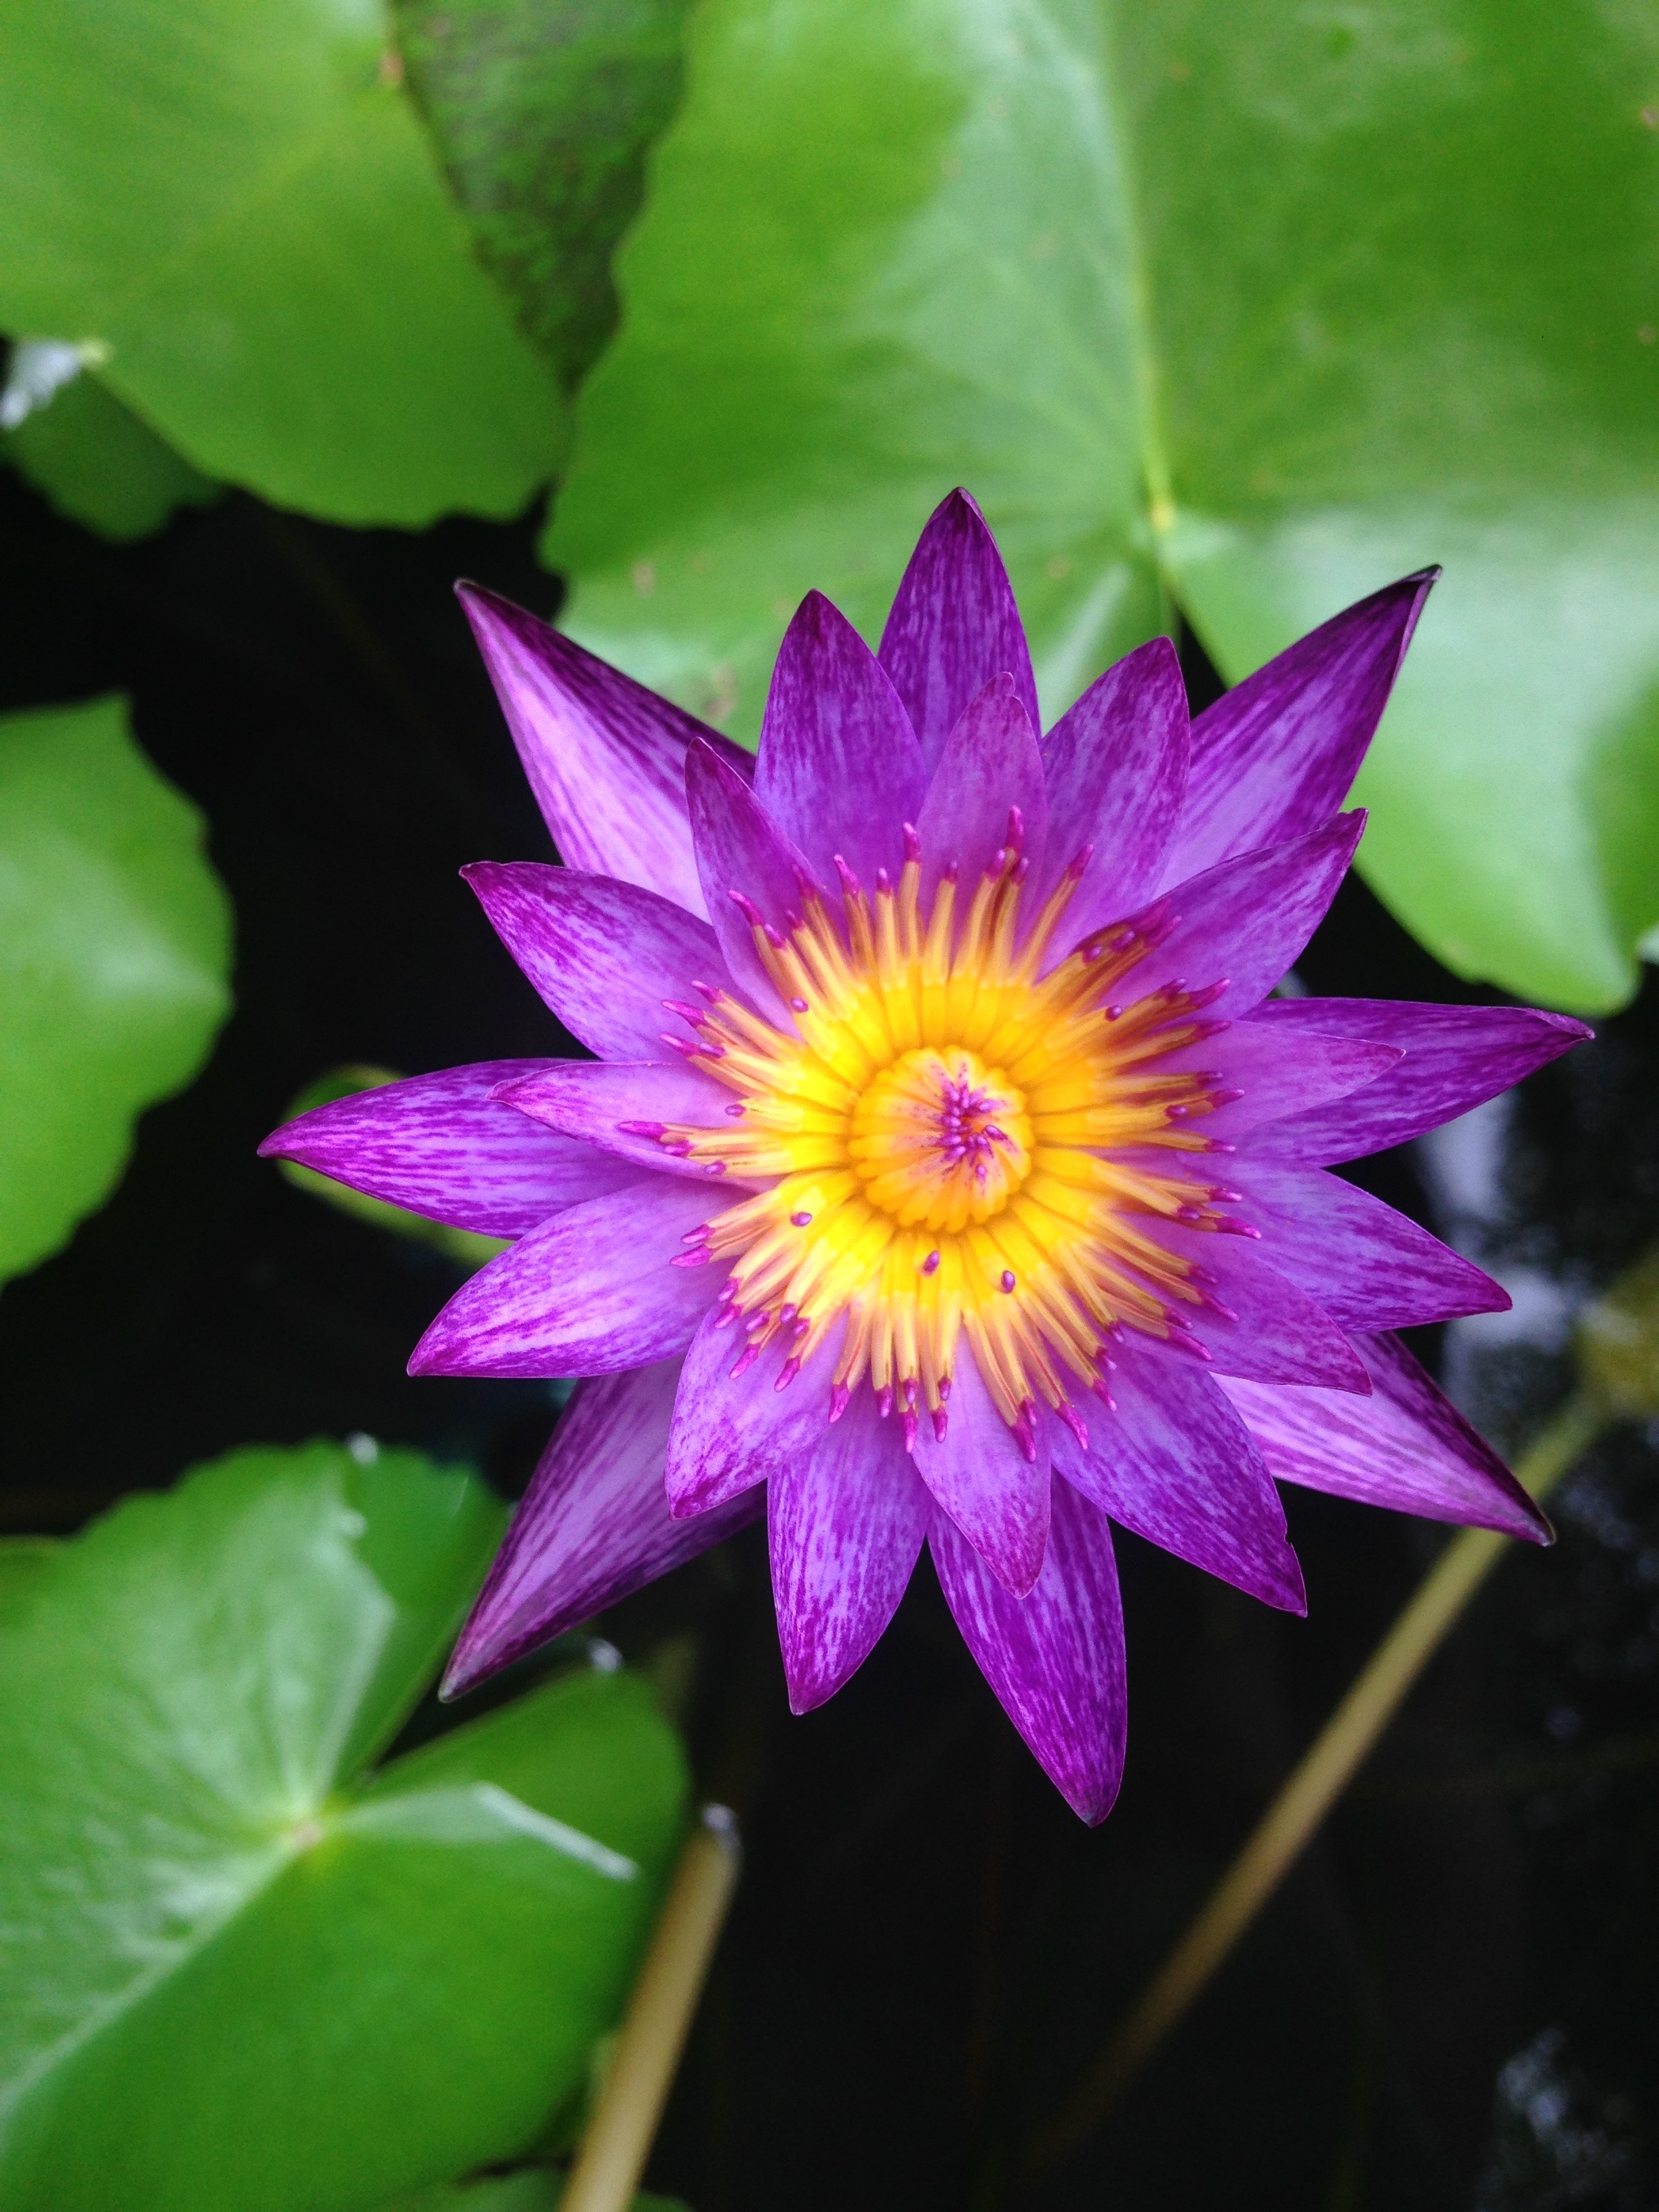
nature, blossom, plant, photography, leaf, flower, petal, pond, green, natural, botany, blooming, aquatic, colorful, garden, sacred lotus, aquatic plant, flora, wildflower, close up, lotus flower, meditation, violet, lotus, lily, macro photography, flowering plant, land plant, lotus family